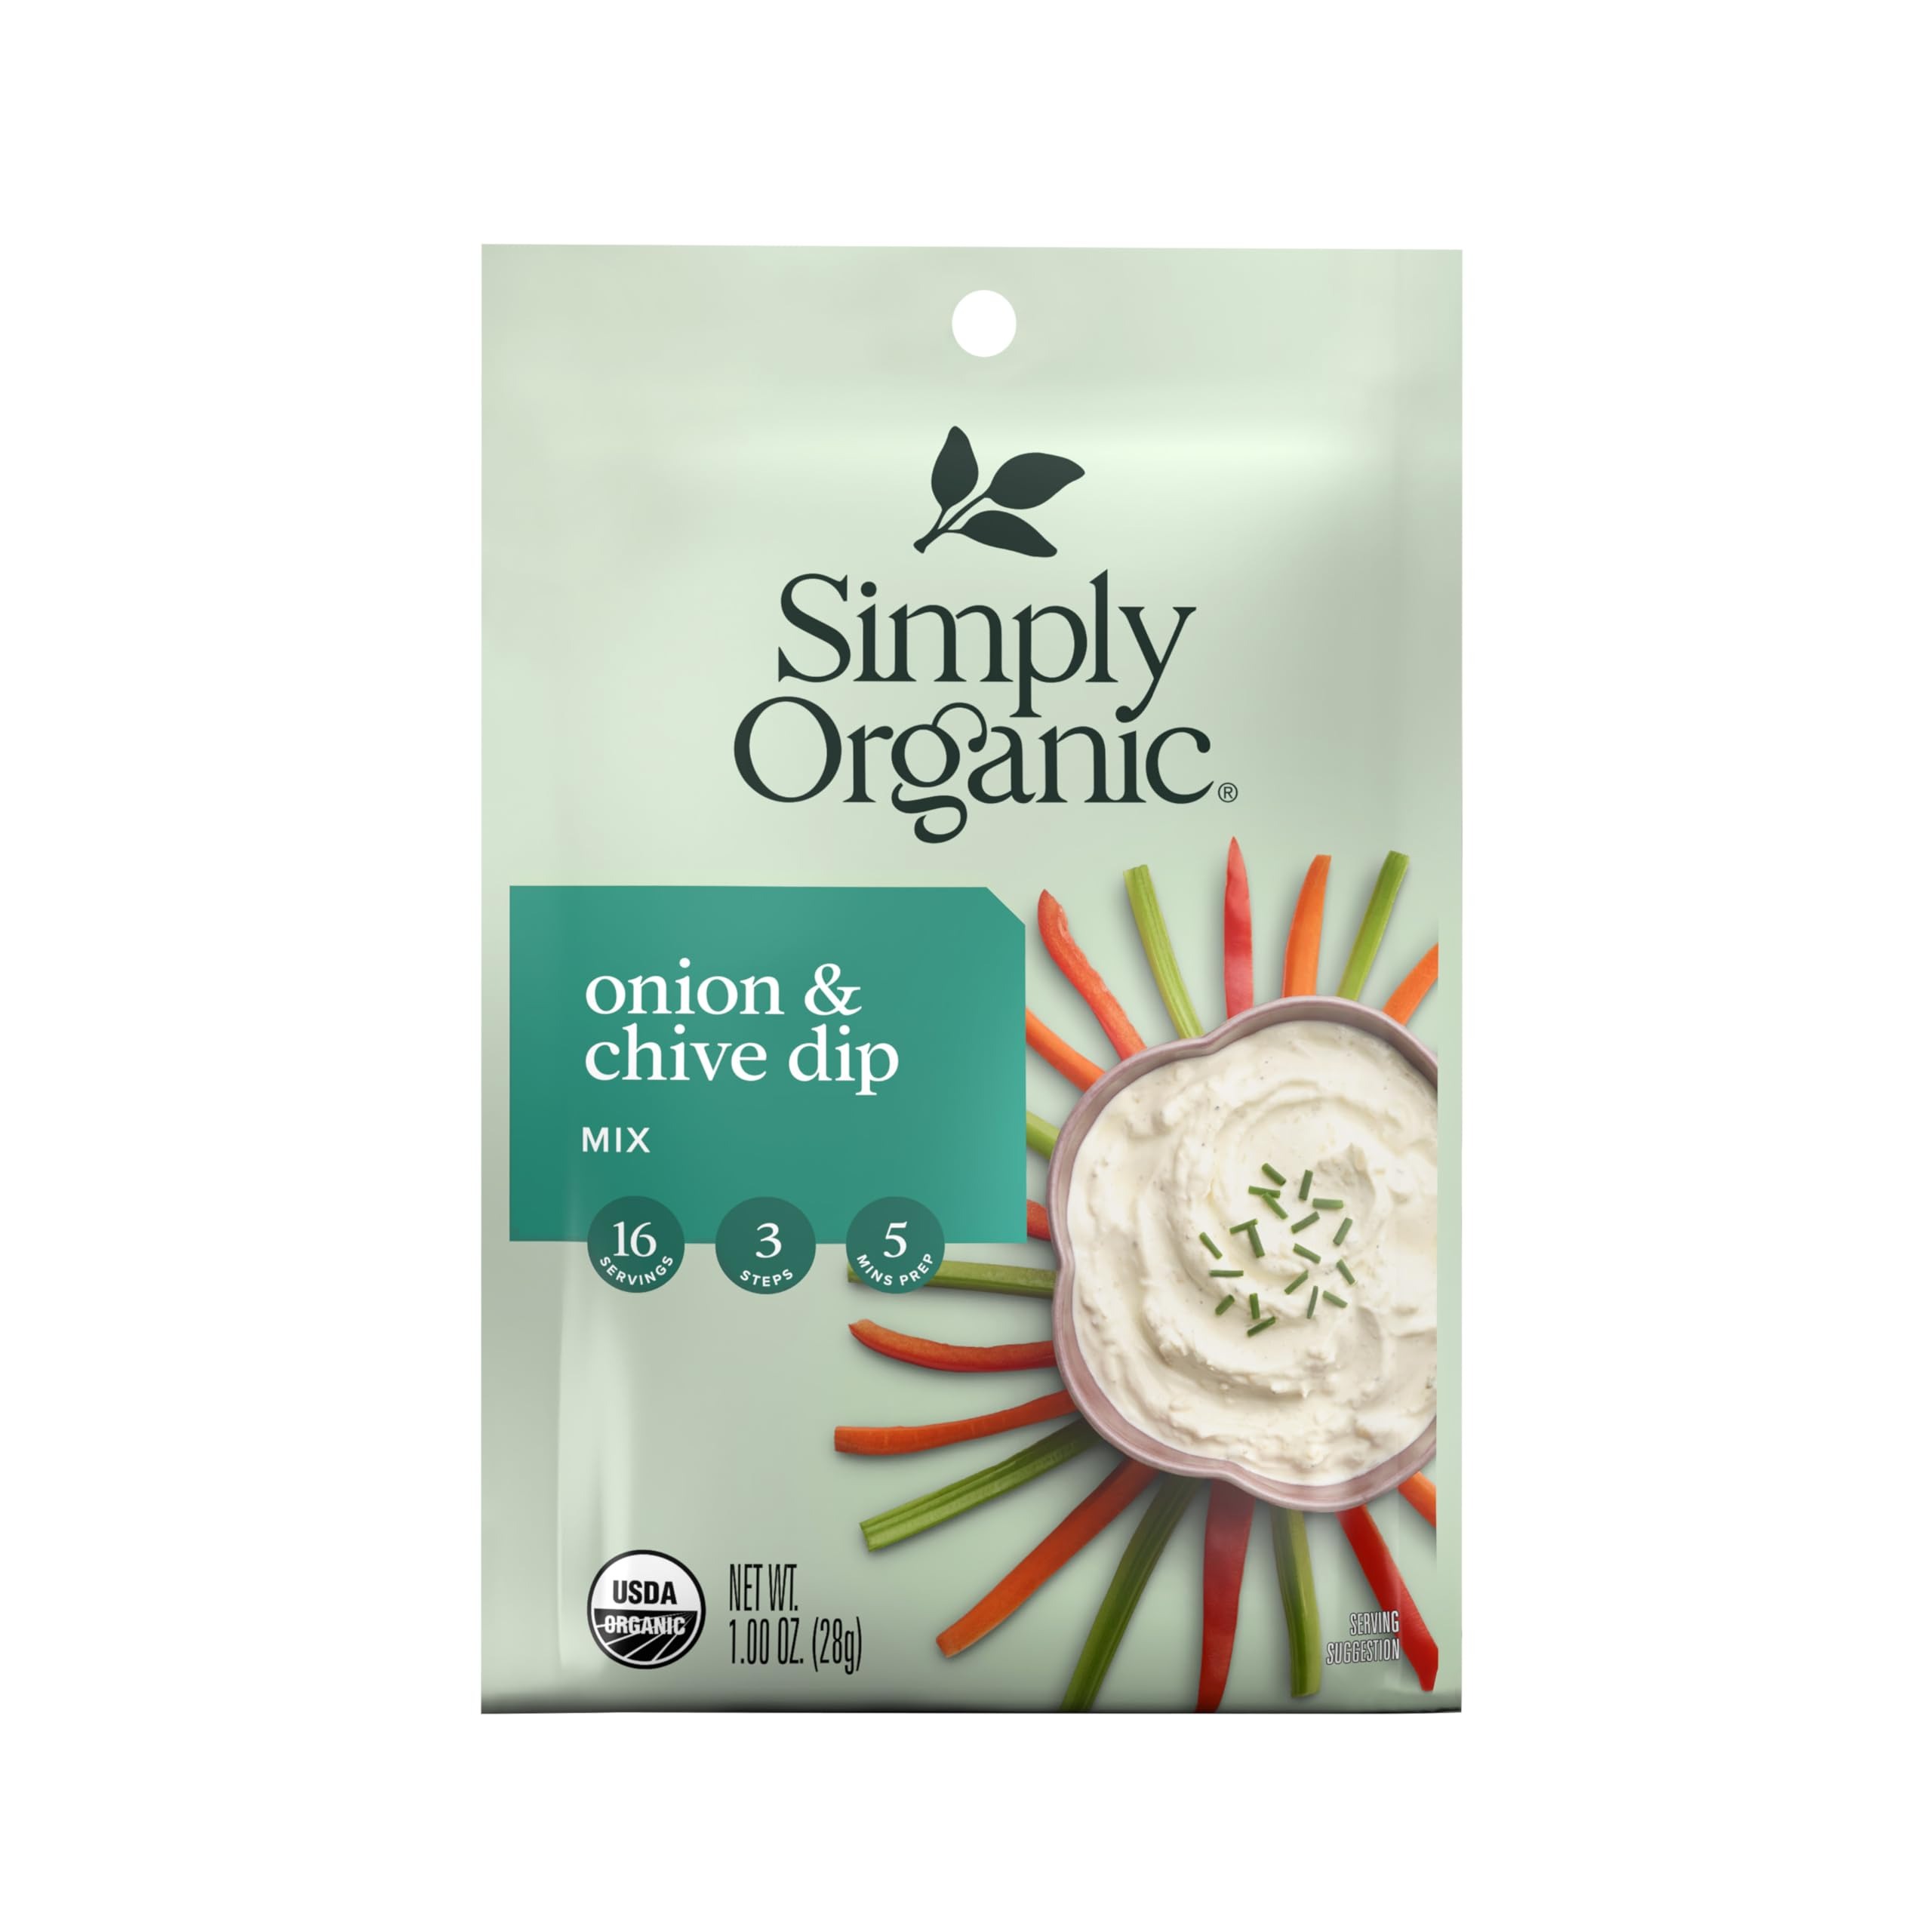
Item Name: Simply Organic Onion & Chive Dip Mix, Certified Organic | 1 oz
Bullet Point 1: Certified Organic
Bullet Point 2: 1 ounces
Value: 1.0
Unit: Ounce

Price: 3.715